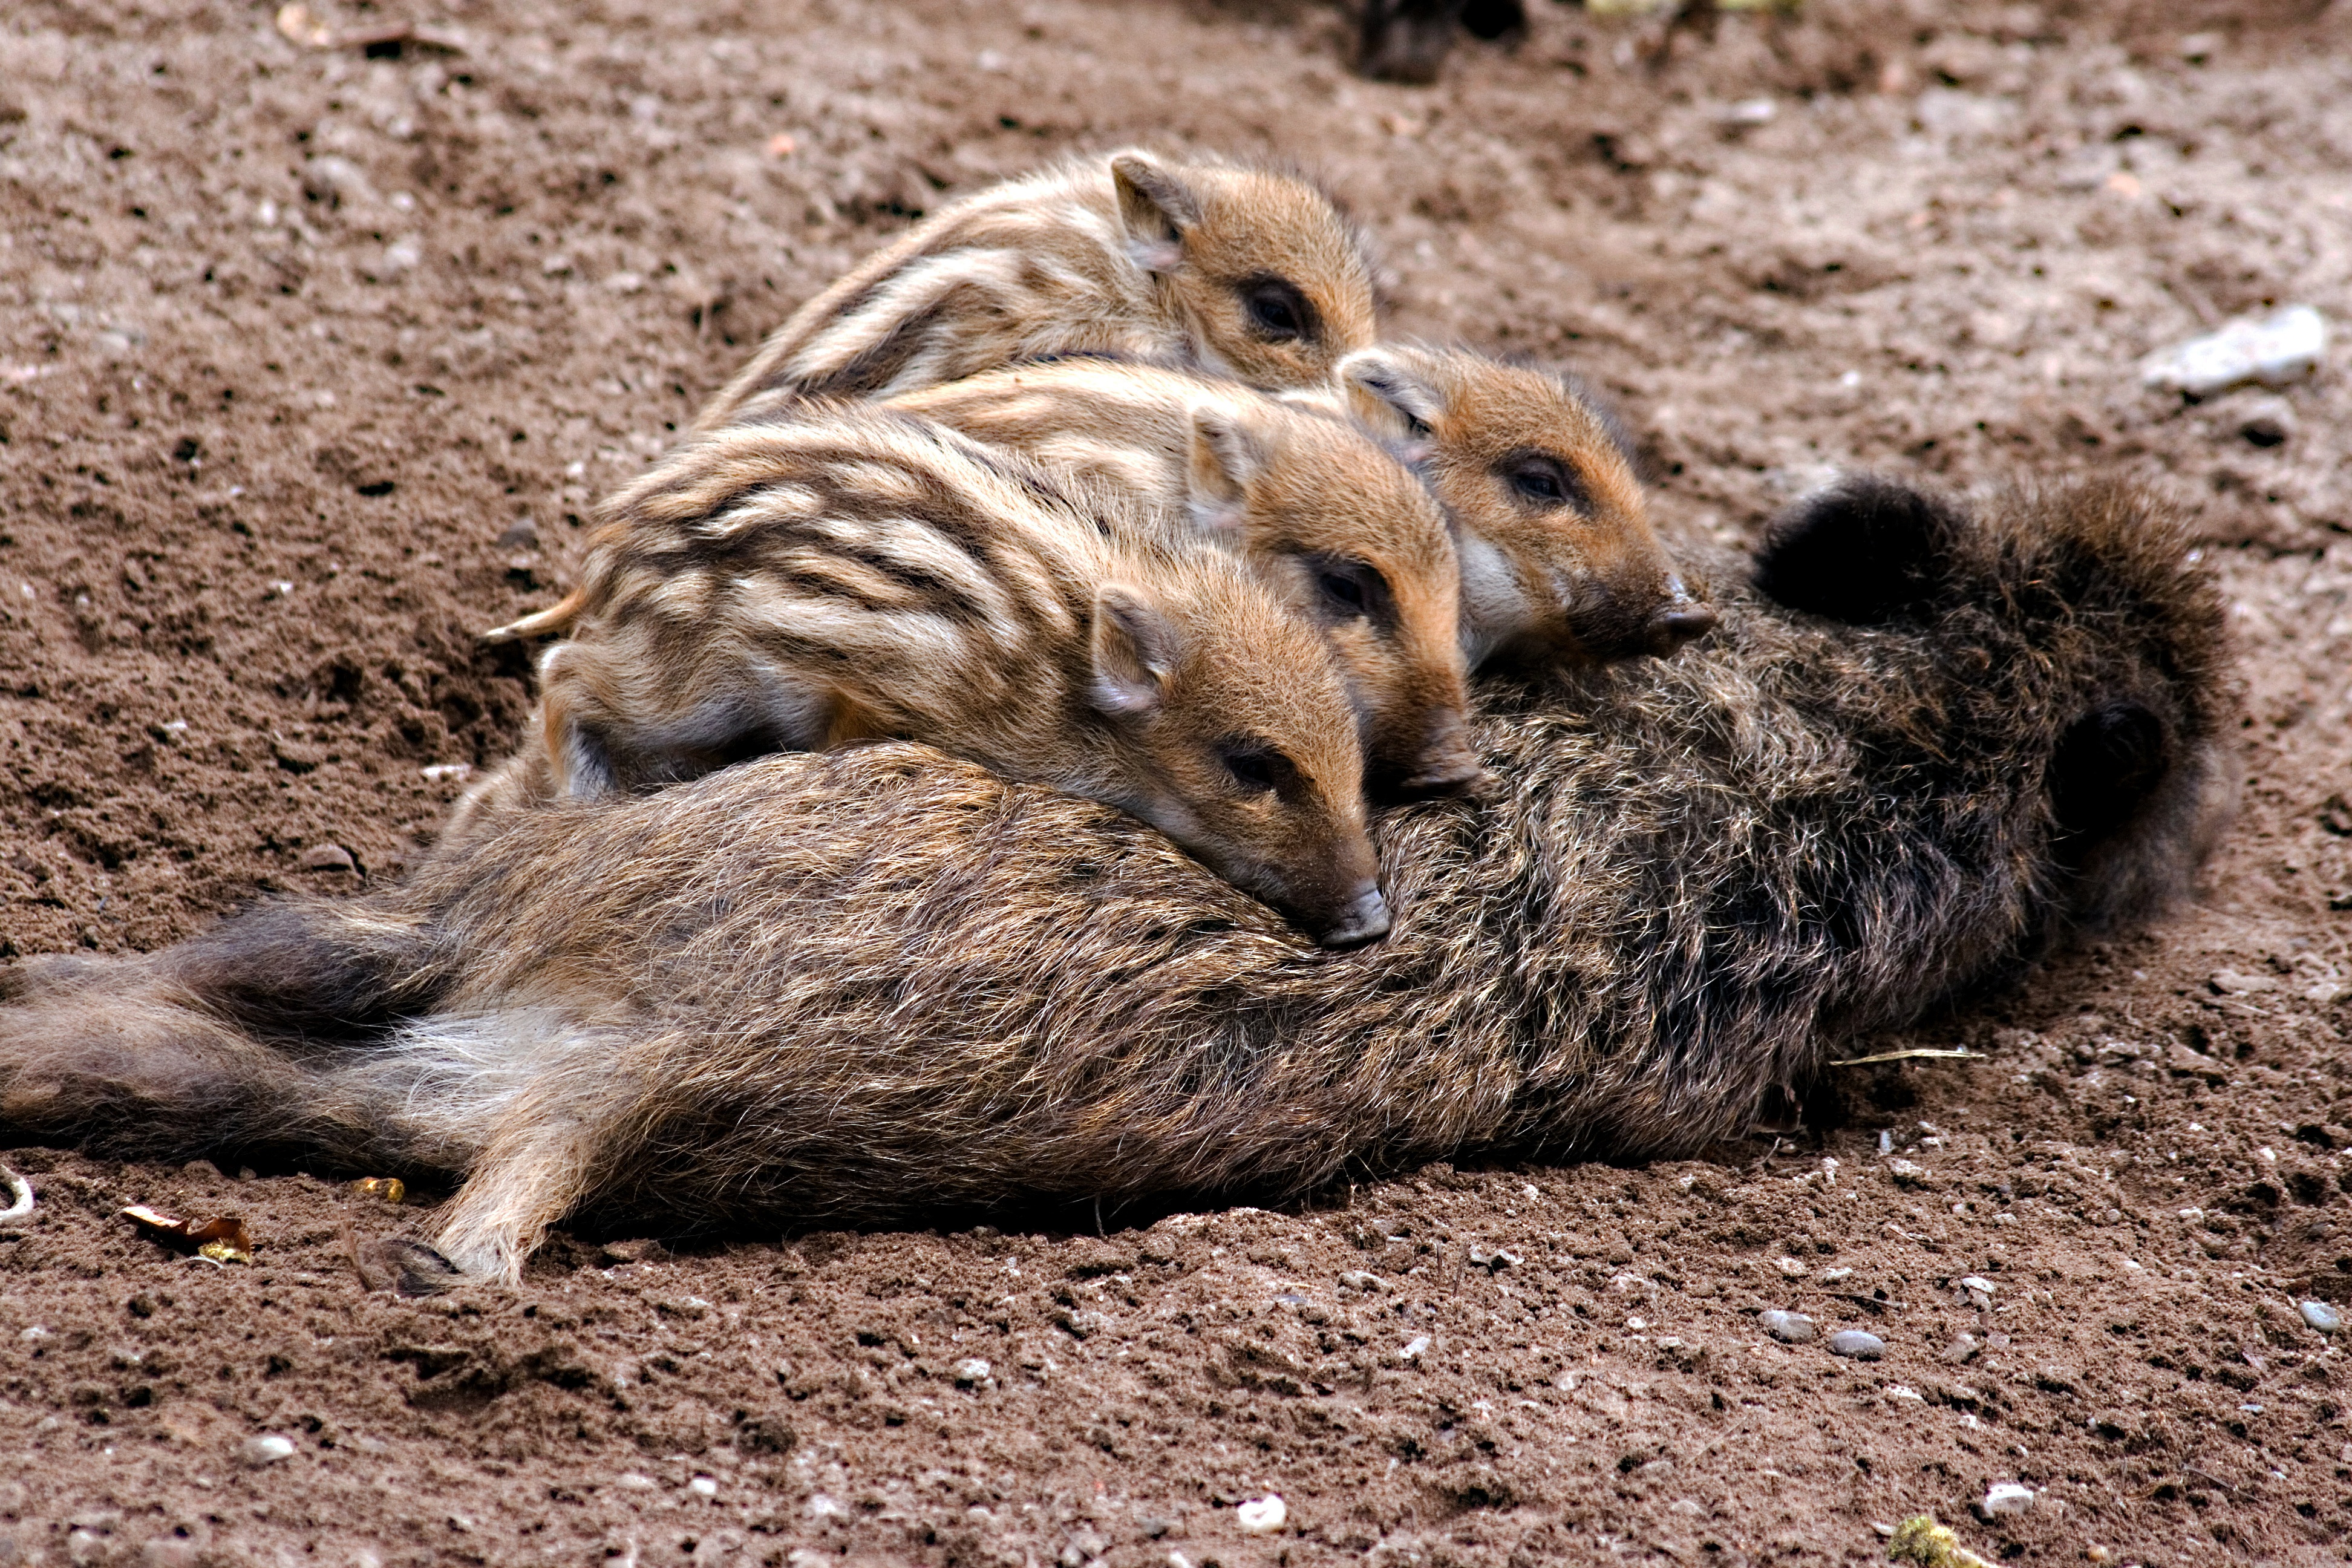
nature, forest, wildlife, wild, zoo, mammal, fauna, vertebrate, meerkat, little pig, wild boars